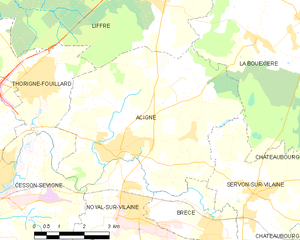
Acigné est une commune française située dans le département d'Ille-et-Vilaine, en région Bretagne, peuplée de 6 740 habitants. Elle fait partie des quarante-trois communes de Rennes Métropole.